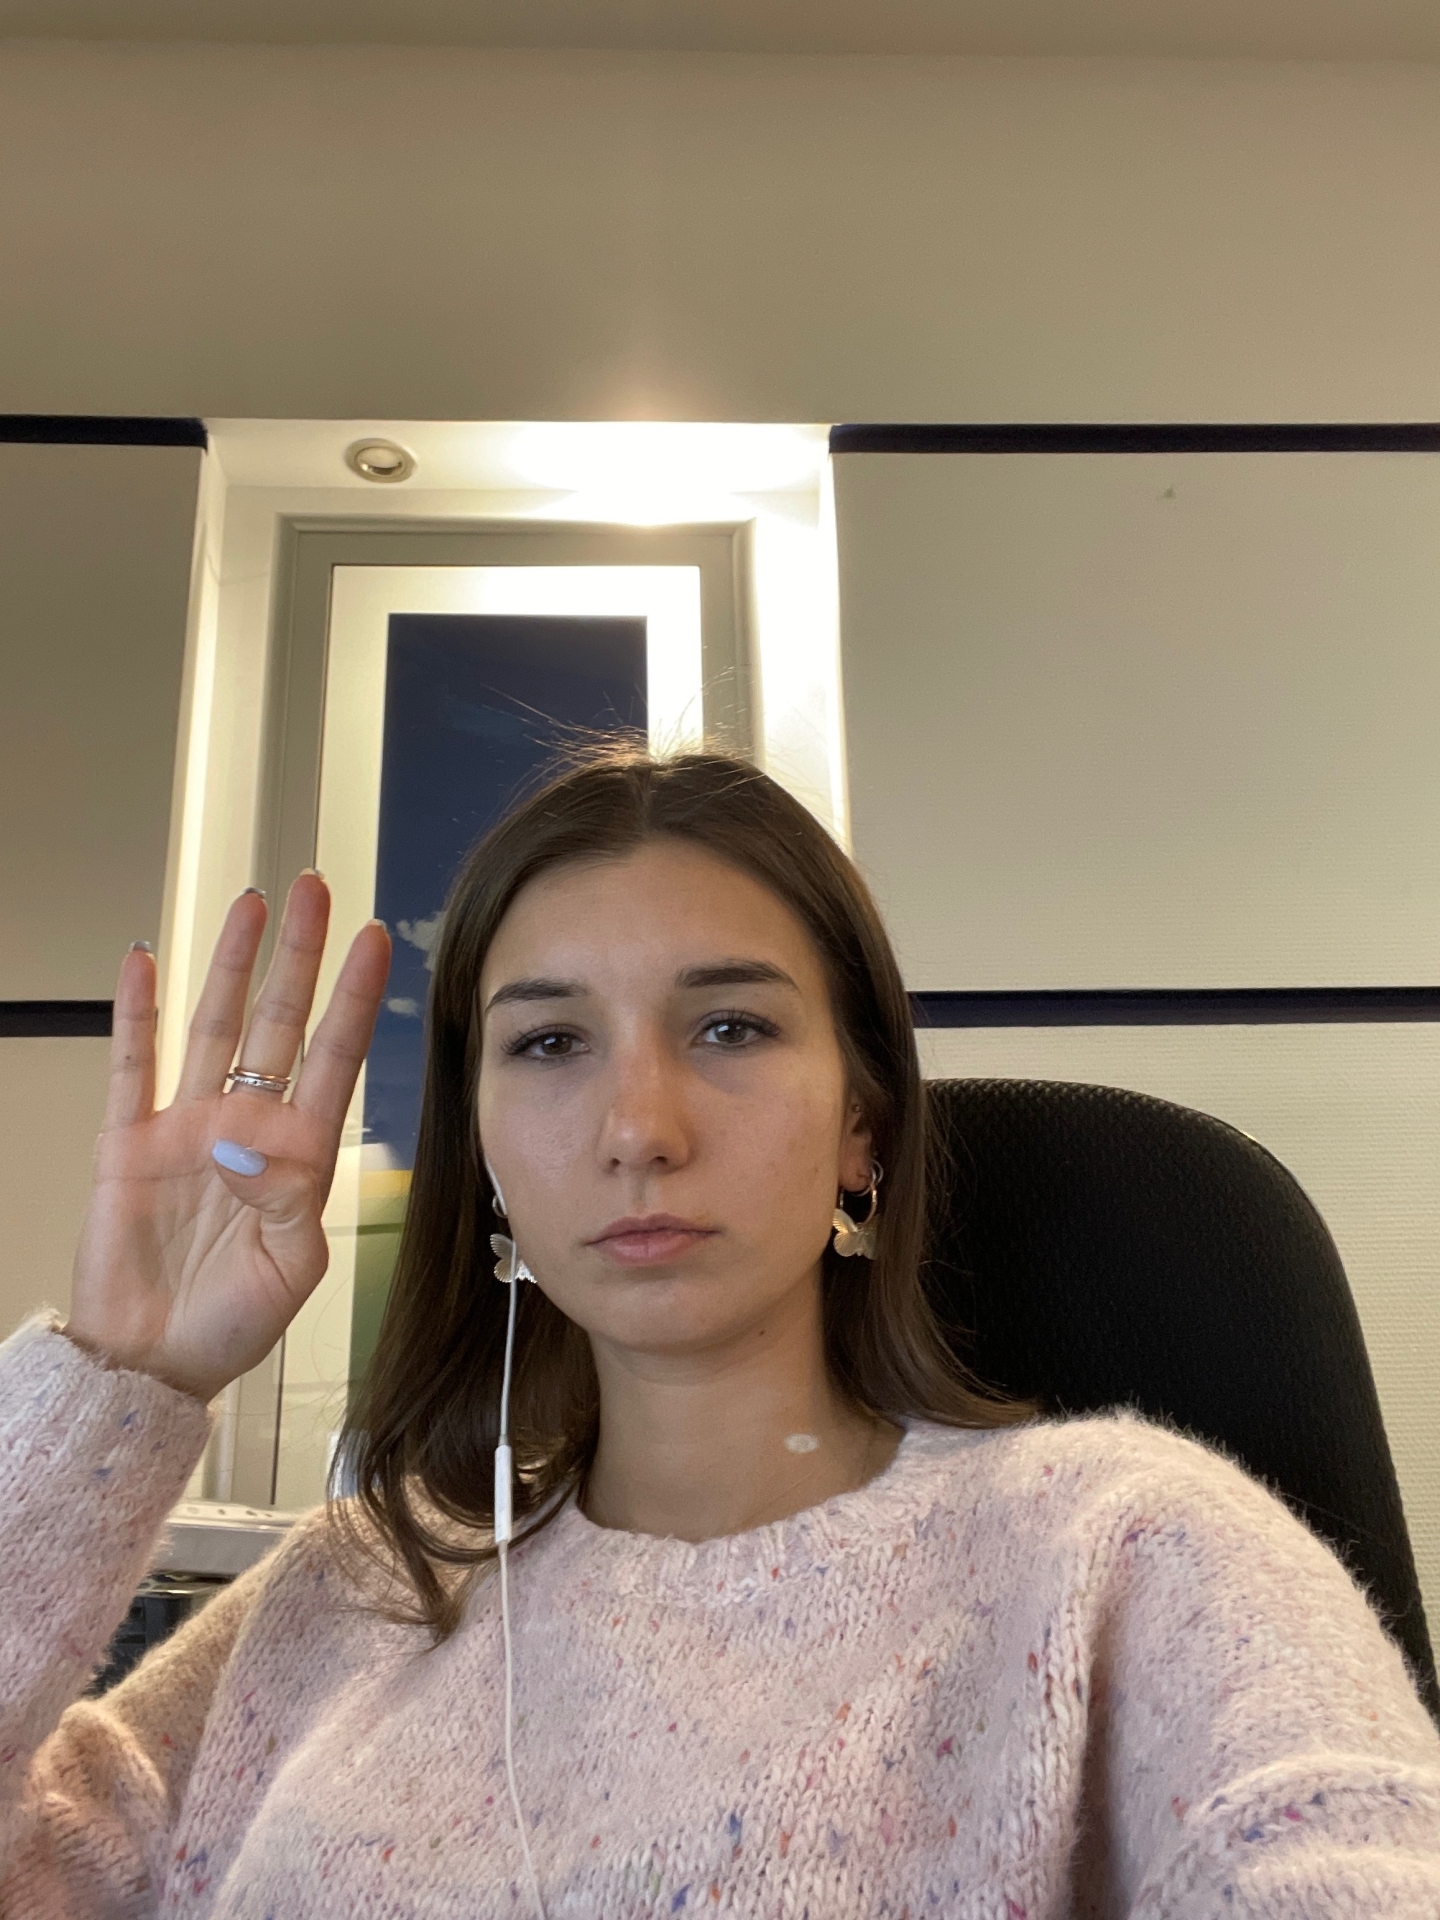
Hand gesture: four